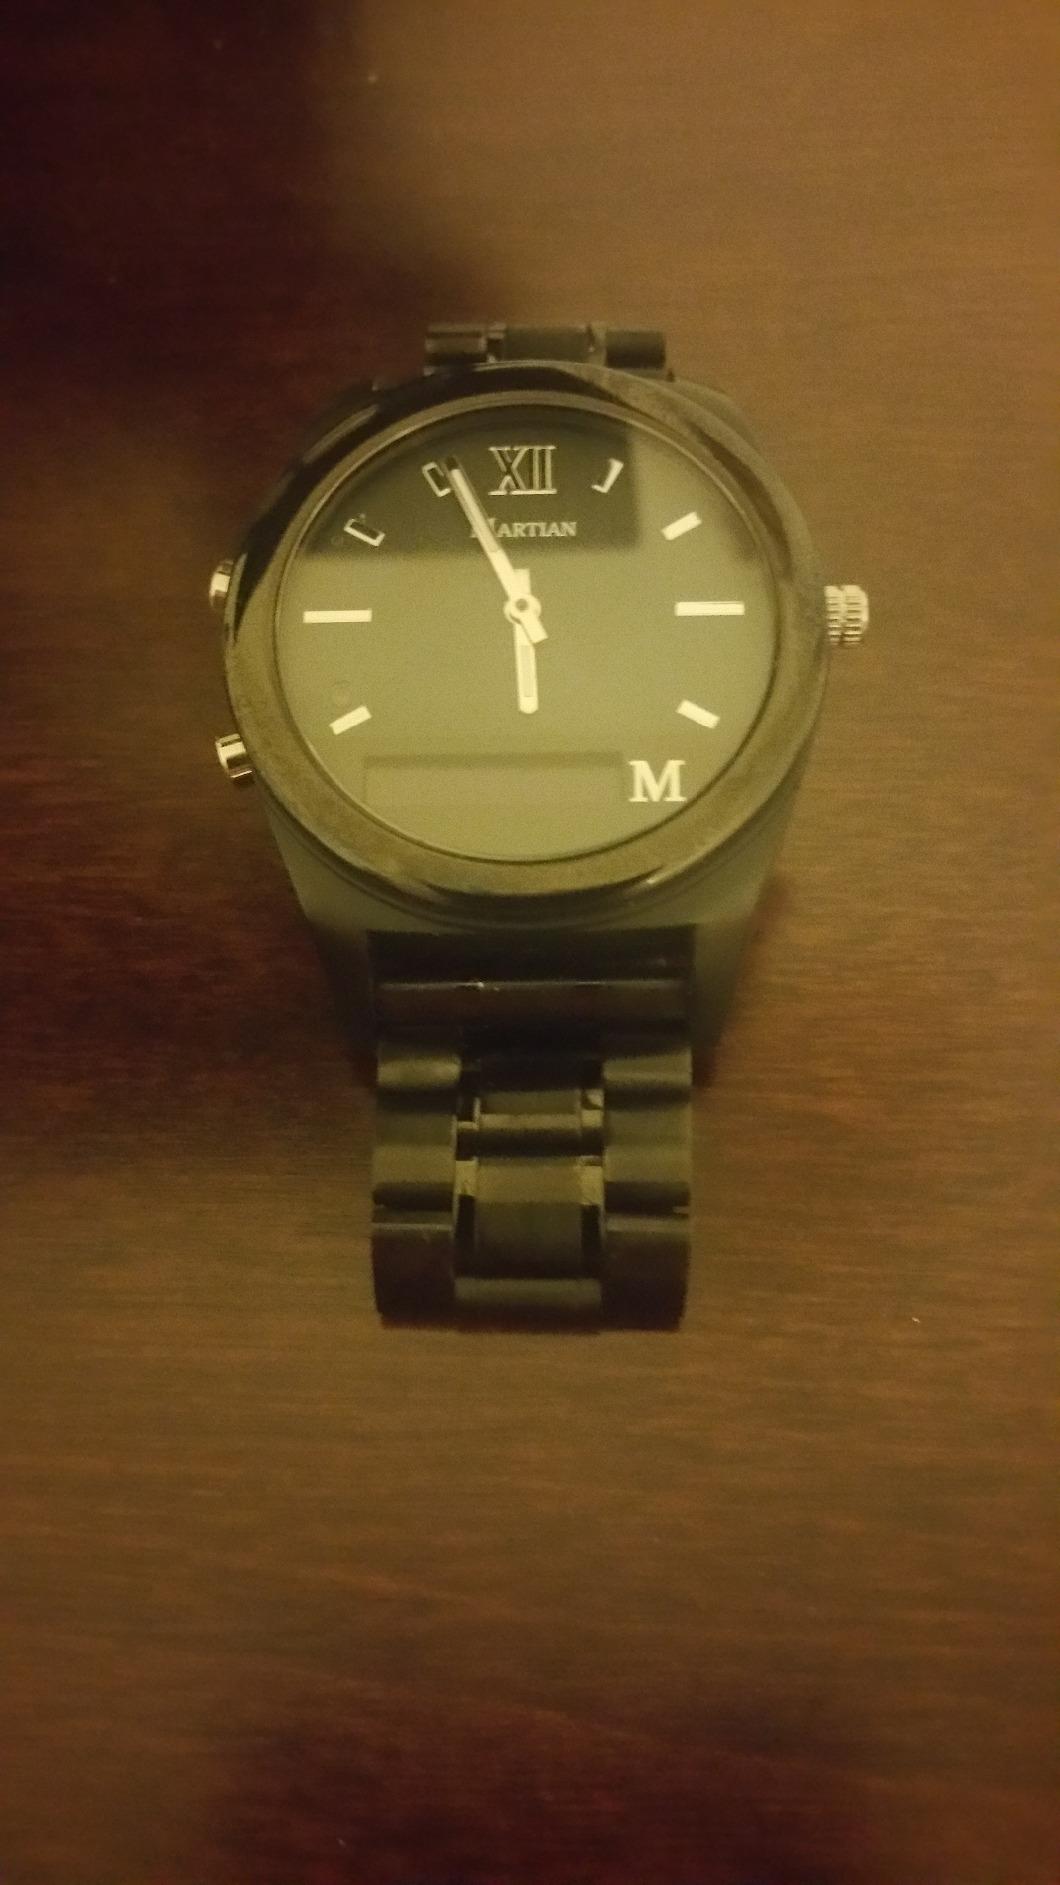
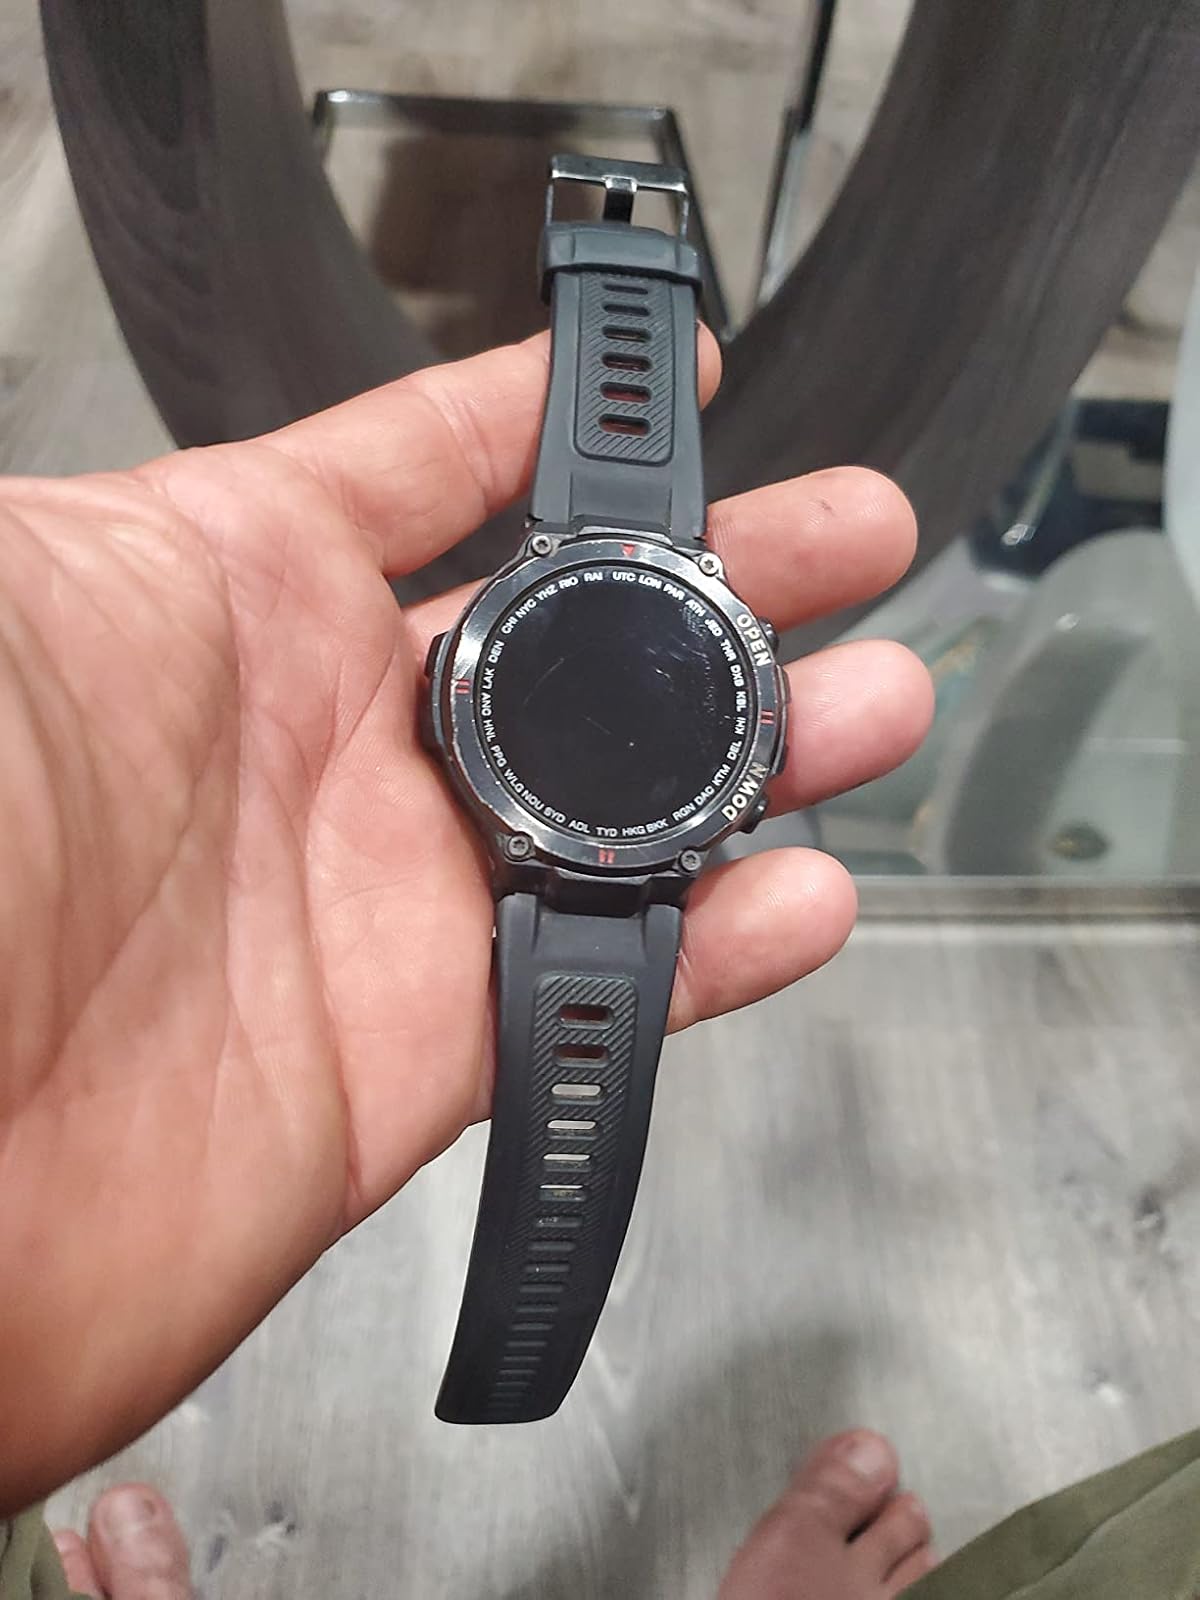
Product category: smartwatch
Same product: no